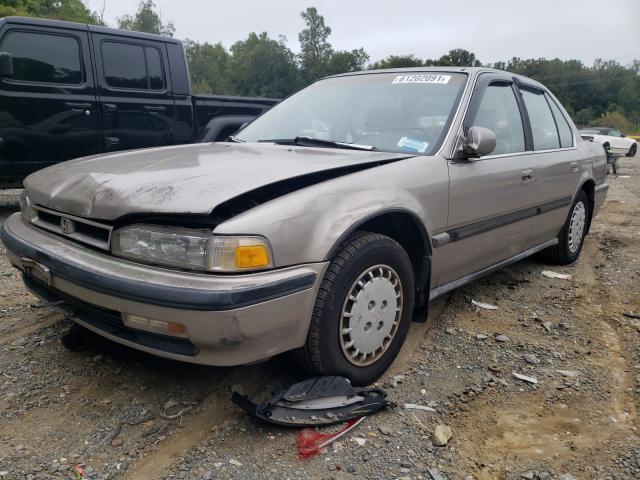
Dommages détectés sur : pare-choc avant, capot, aile avant gauche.
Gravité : mineur